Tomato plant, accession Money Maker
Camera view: bottom (45 deg); turntable rotation: 210 degrees
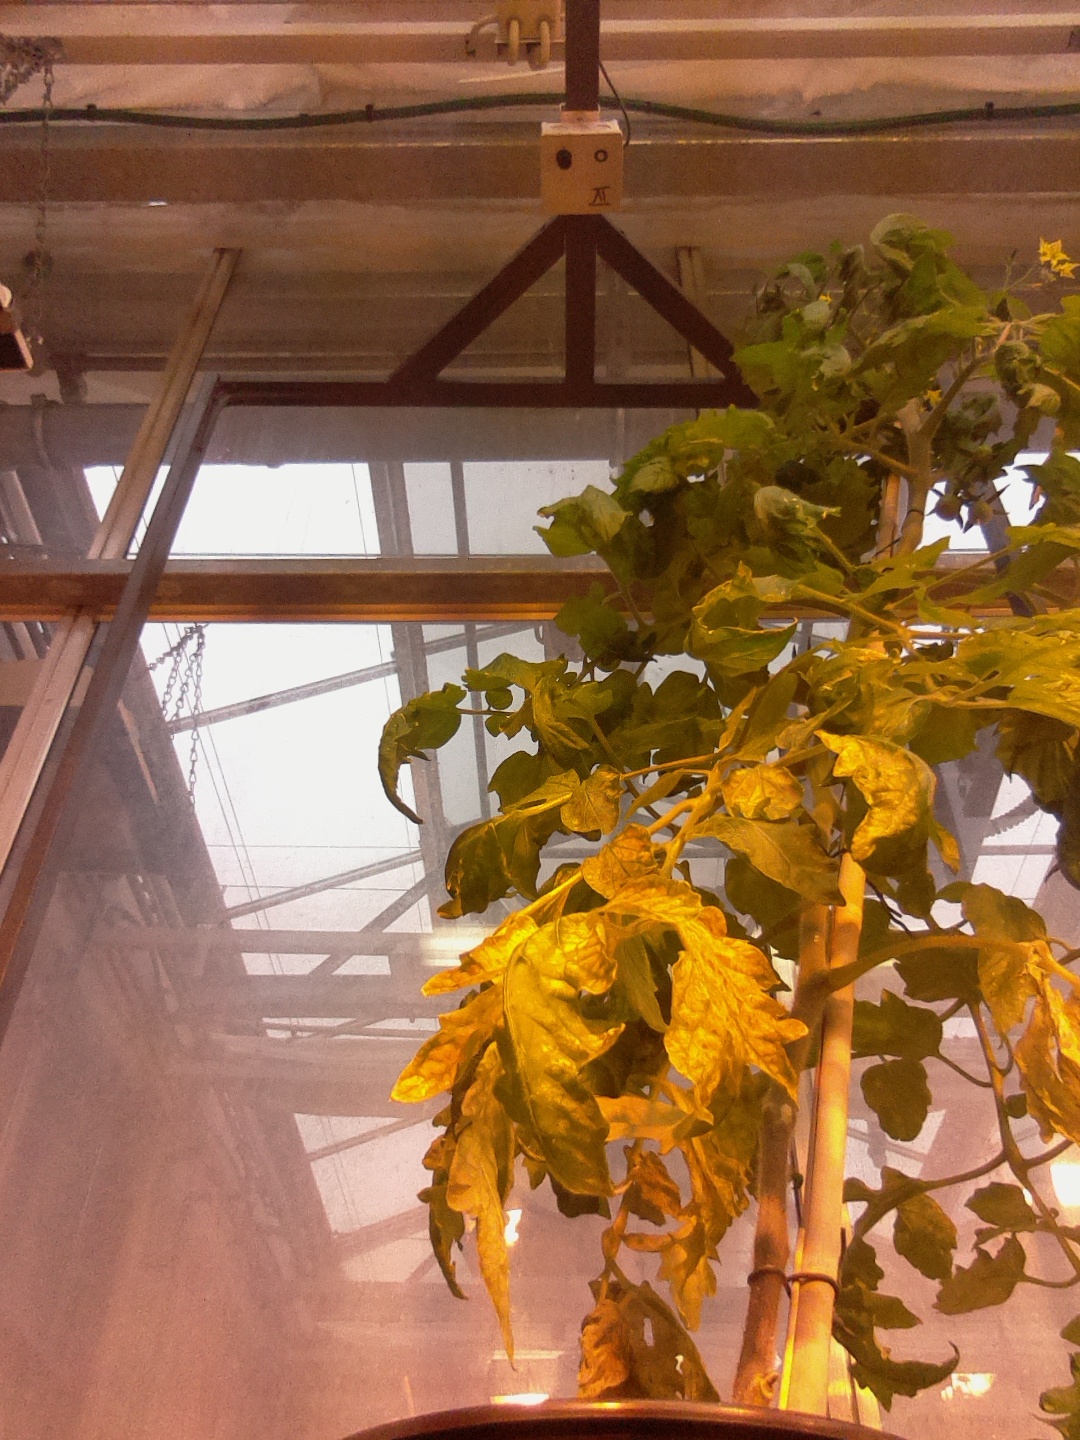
BBCH growth stage 72: 20%-30% of final fruit size